Cap and bells

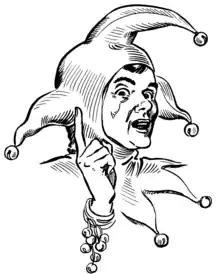
A jester with a cap and bells

The cap and bells is a type of fool's cap with bells worn by a court fool or jester. The bells were also added to the dangling sleeves and announced the appearance of the jester.